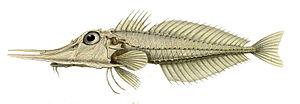
Les Peristediidae constituent une famille de poissons de l'ordre des Scorpaeniformes.
Satyrichthys est un genre de poissons téléostéens de la famille des Triglidés.